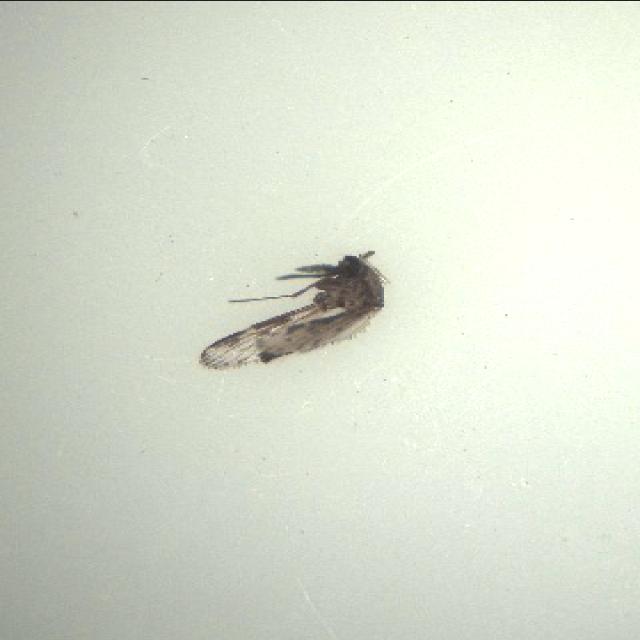
Species: anopheles_sinensis